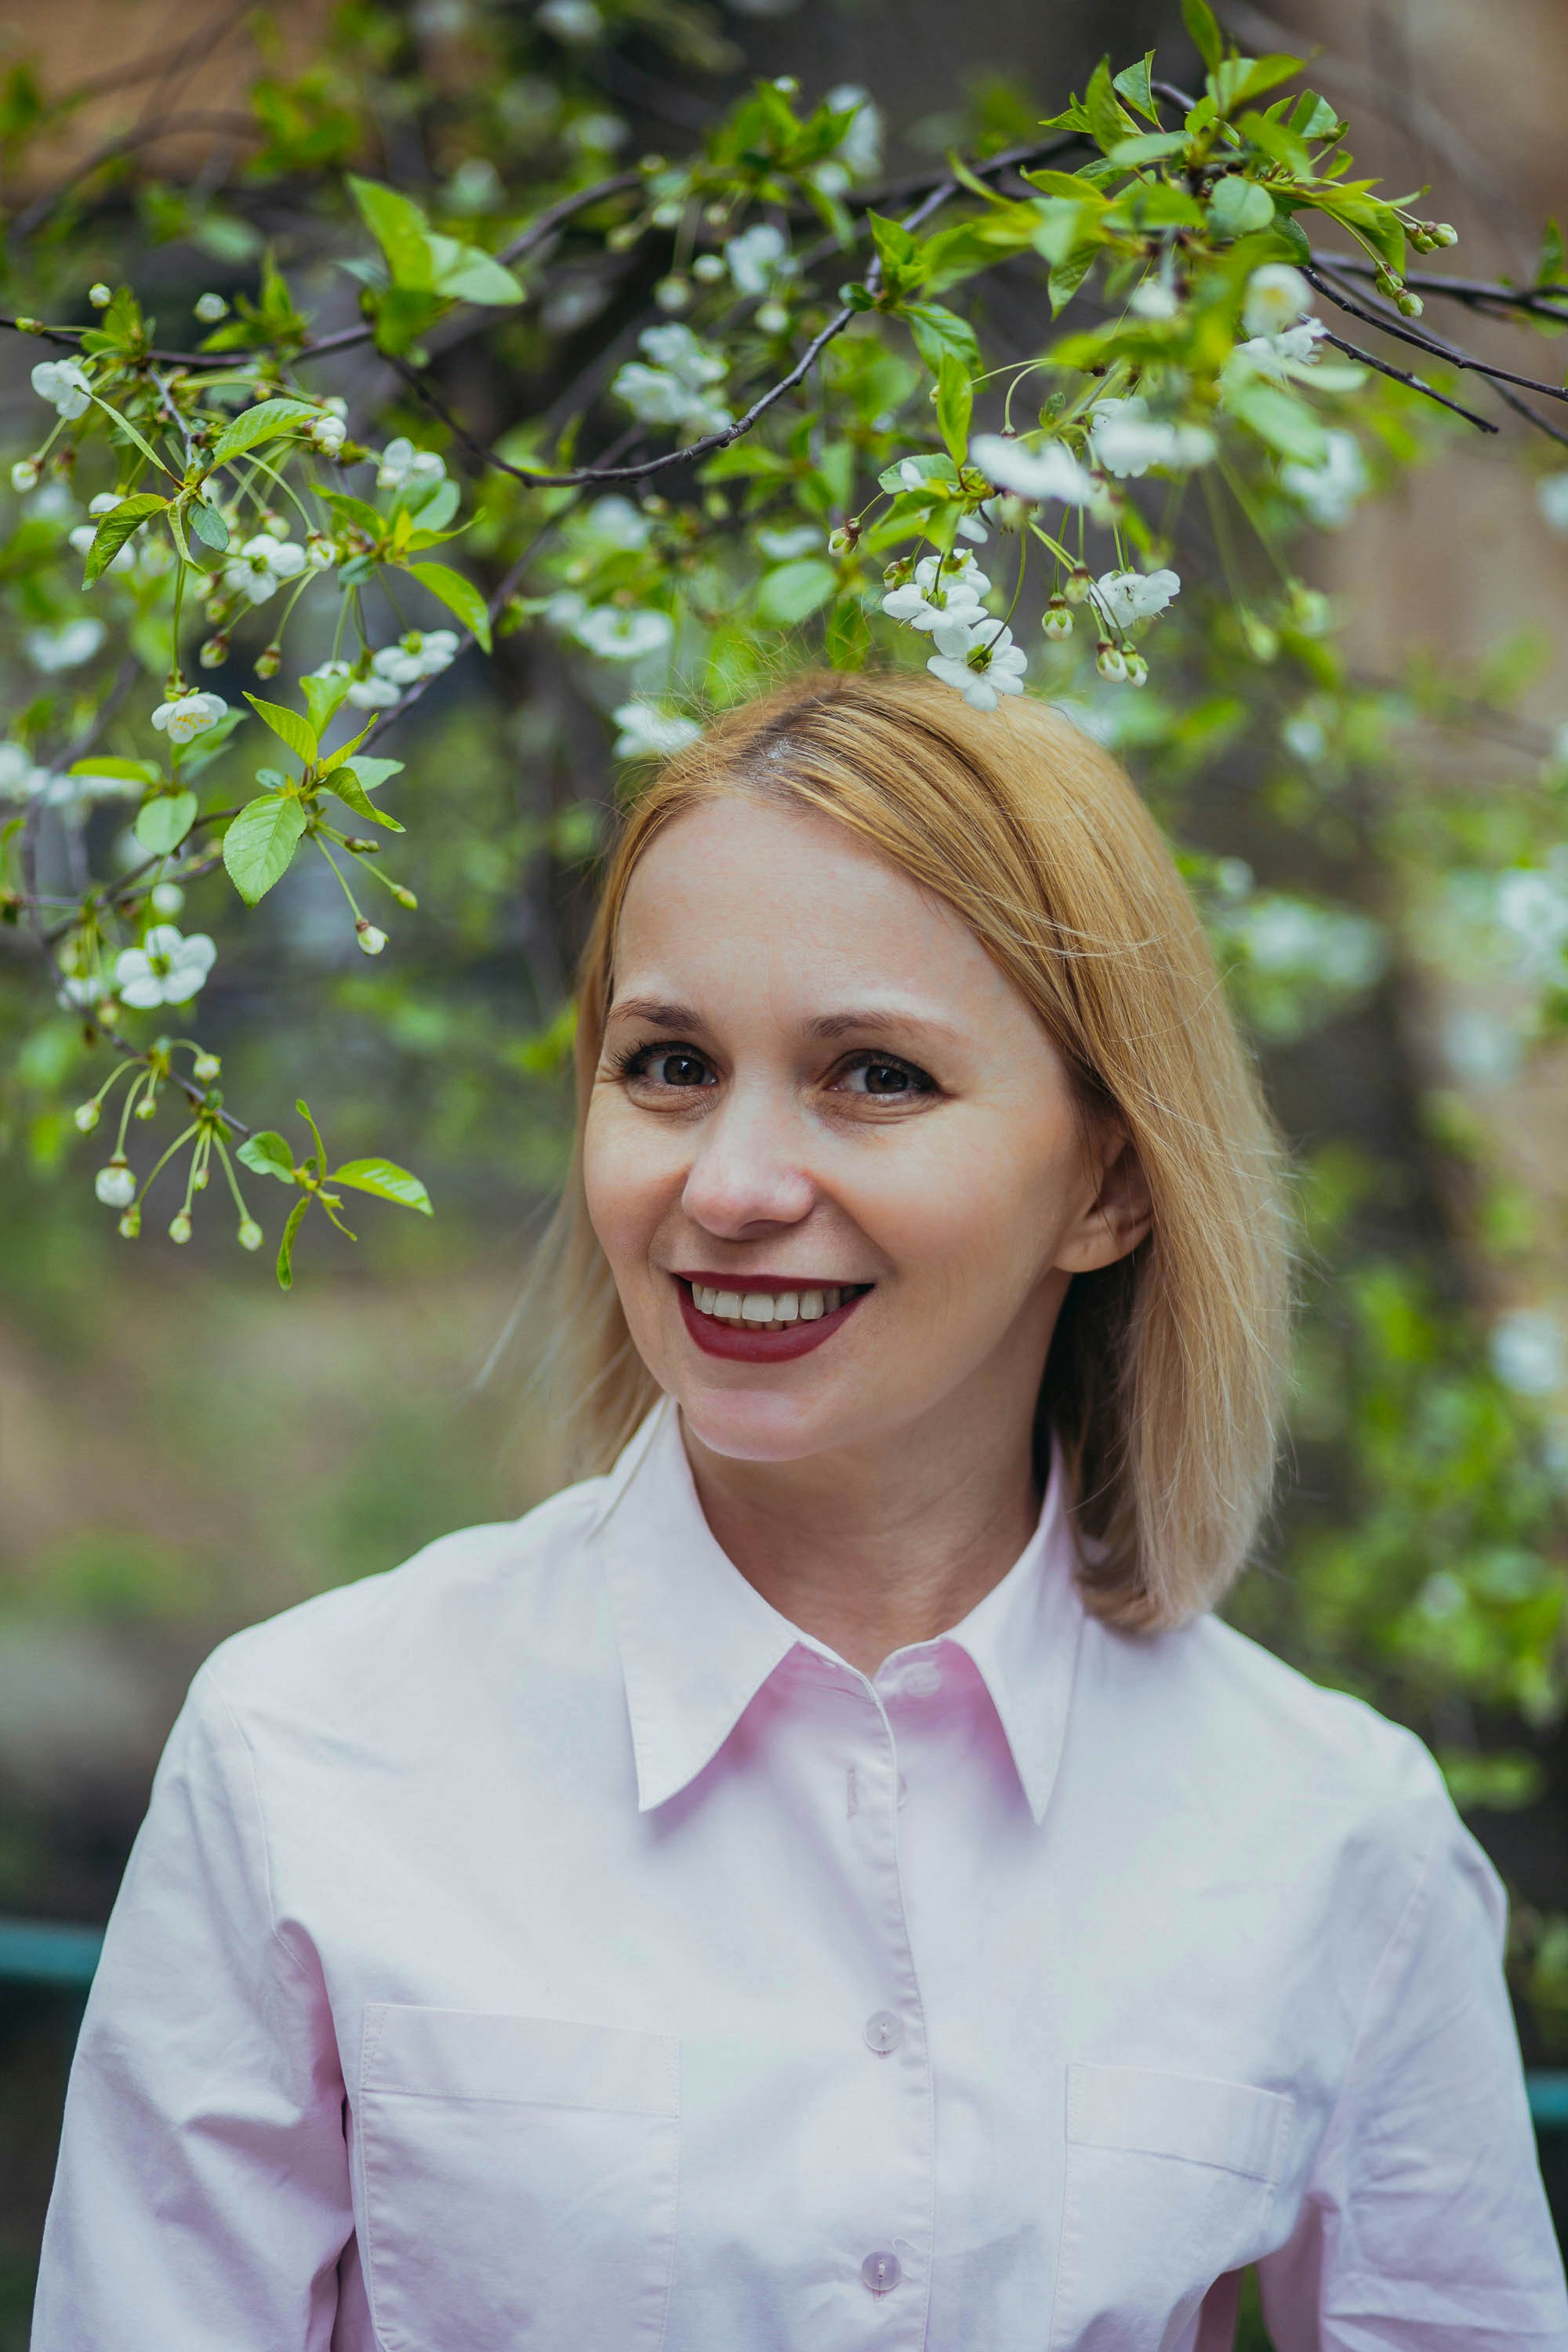
Gender: women